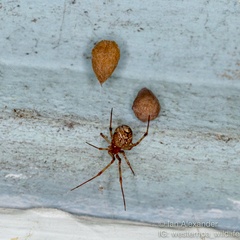
Species: Parasteatoda_tepidariorum